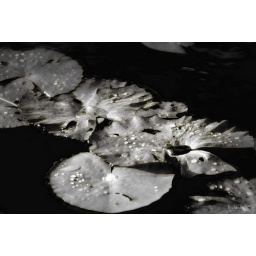
Water lily leaves in black & white